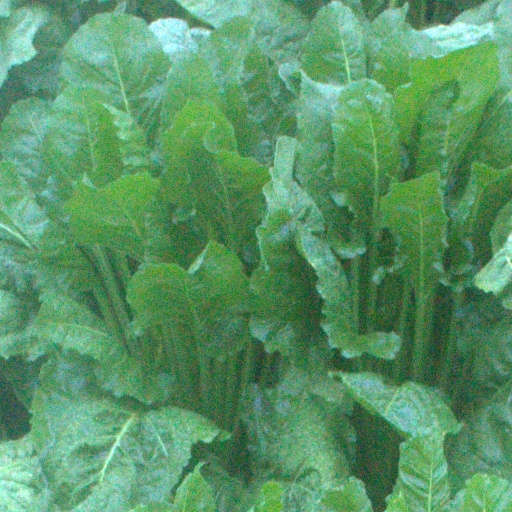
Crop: sugar beet